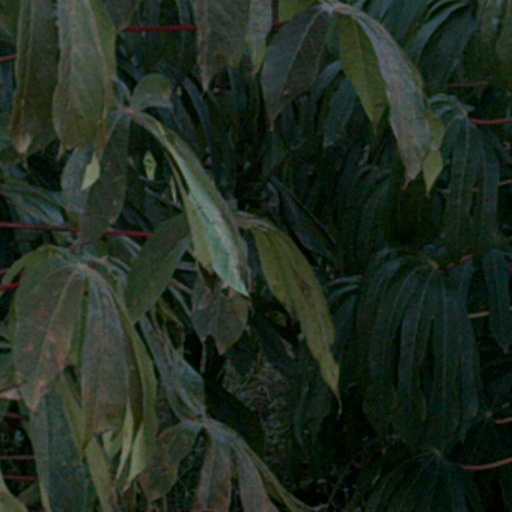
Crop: cassava